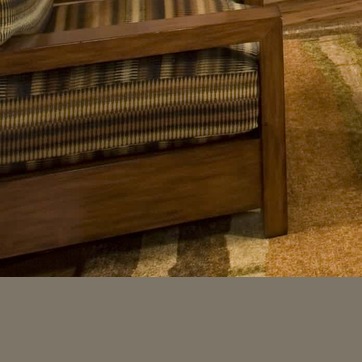
Material: wood